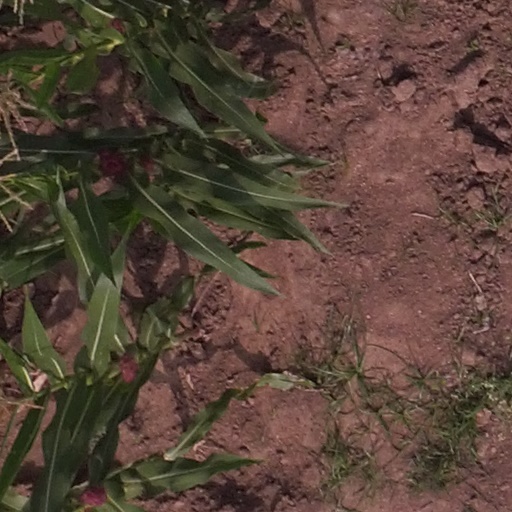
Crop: maize; corn